Lynn Garrison

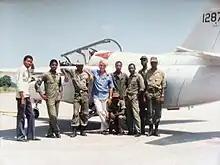
Garrison with Haitian Corps d’Aviation Marchetti and crew, 1990

In his classic, "Fighter Command Air Combat Claims, 1939–45" (1939–1940), John Foreman commented on the question of pilot temperament and ability. Foreman observed that Garrison had remarked, "In every squadron there were, perhaps, four or five pilots who exuded confidence. They knew that they were going out to shoot. The rest knew sub-consciously, that they would make up the numbers, mill about, and get shot at".